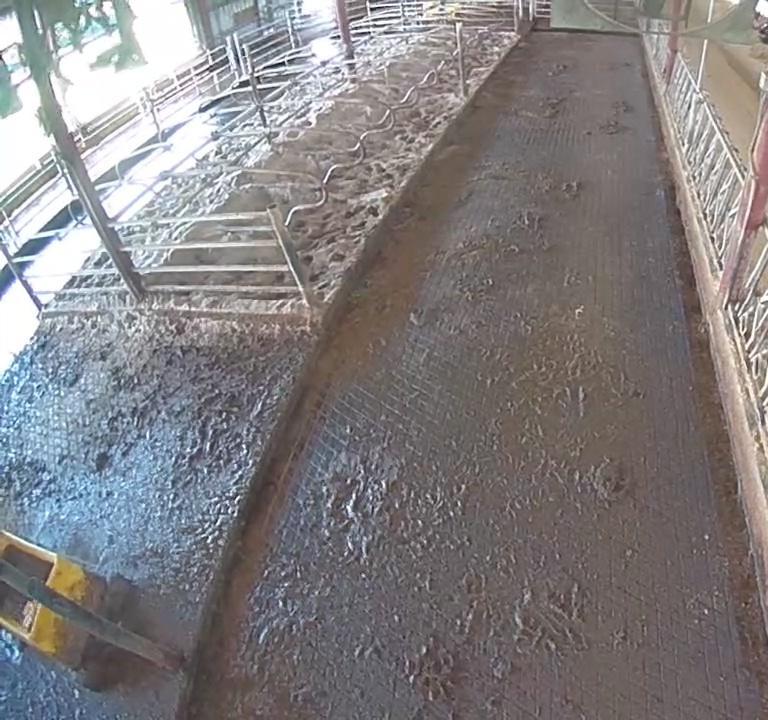
Number of cows: 0